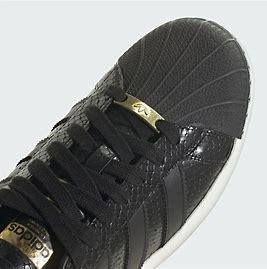
Brand: Adidas
Model: Superstar XLG